Bookshop House

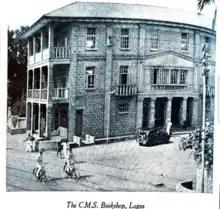
Exterior of the CMS Bookshop Lagos c.1938

is a building in the Lagos Island located at Northeastern part of Broad street at Odunlami street. It was designed by Godwin and Hopwood Architects and built in 1973.